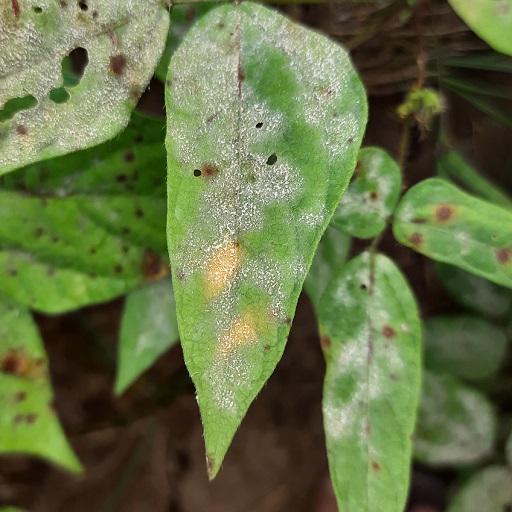
Label: Powdery Mildew